Jose Barraquer

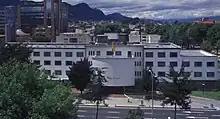
Clínica Barraquer in Bogotá, Colombia

In 1938, towards the end of the Spanish Civil War, he married Margarita Coll Colomé in Granada (deceased 1984), where the family had been living during the war years. They had four children: Ignacio (born 1938–2012), Francisco (1940-2020) ophthalmologist, Margarita (born 1941) and Carmen (born 1946) ophthalmologist and refractive surgeon at "Clinica Barraquer".